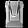
Label: Bag